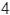
Number: 4